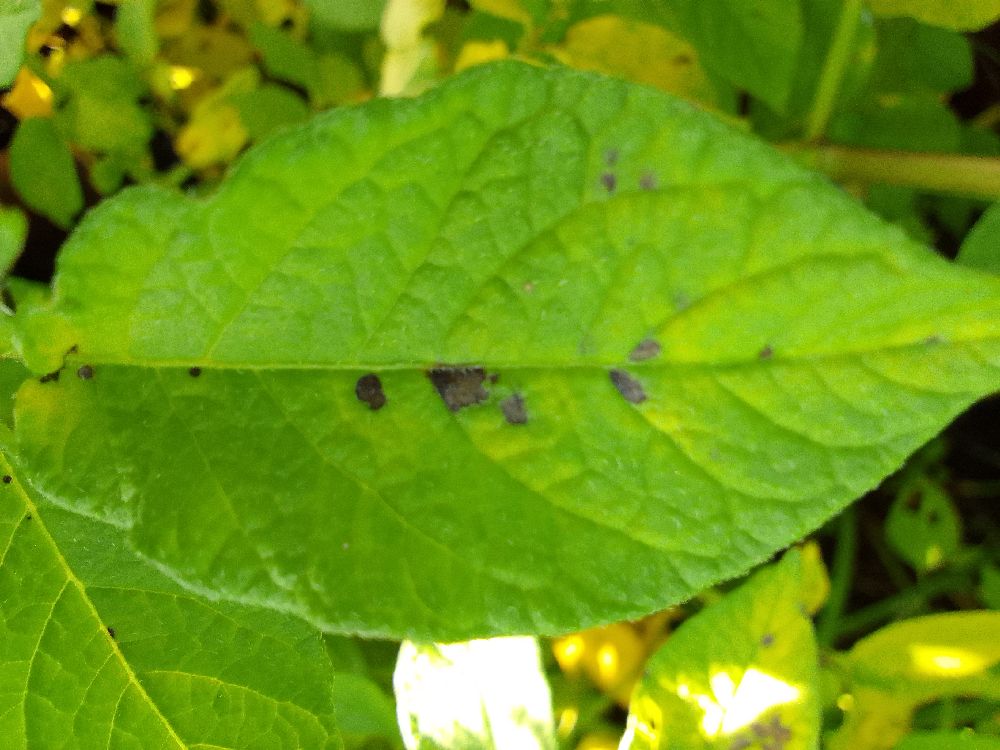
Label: Early blight